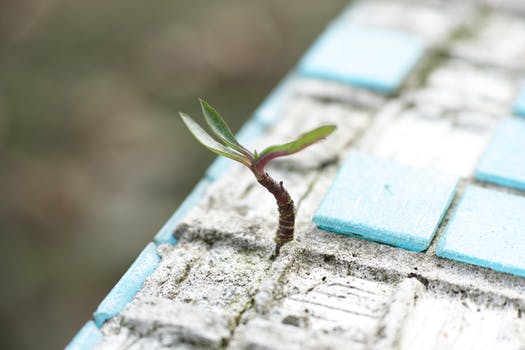
Label: No Watermark